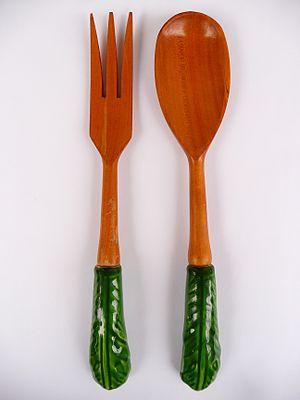
La fourchette à salade est un couvert de service utilisé pour prélever de la salade verte, salade de riz, nouilles ou autre mets froid, généralement accompagnée d'une cuillère à salade, les deux formant pince. Plus grande qu'une fourchette classique, elle est souvent fabriquée en bois, en corne, en os ou en ivoire, qui résistent au vinaigre et, de nos jours, en plastique ou en inox. Elle possède ordinairement trois dents.